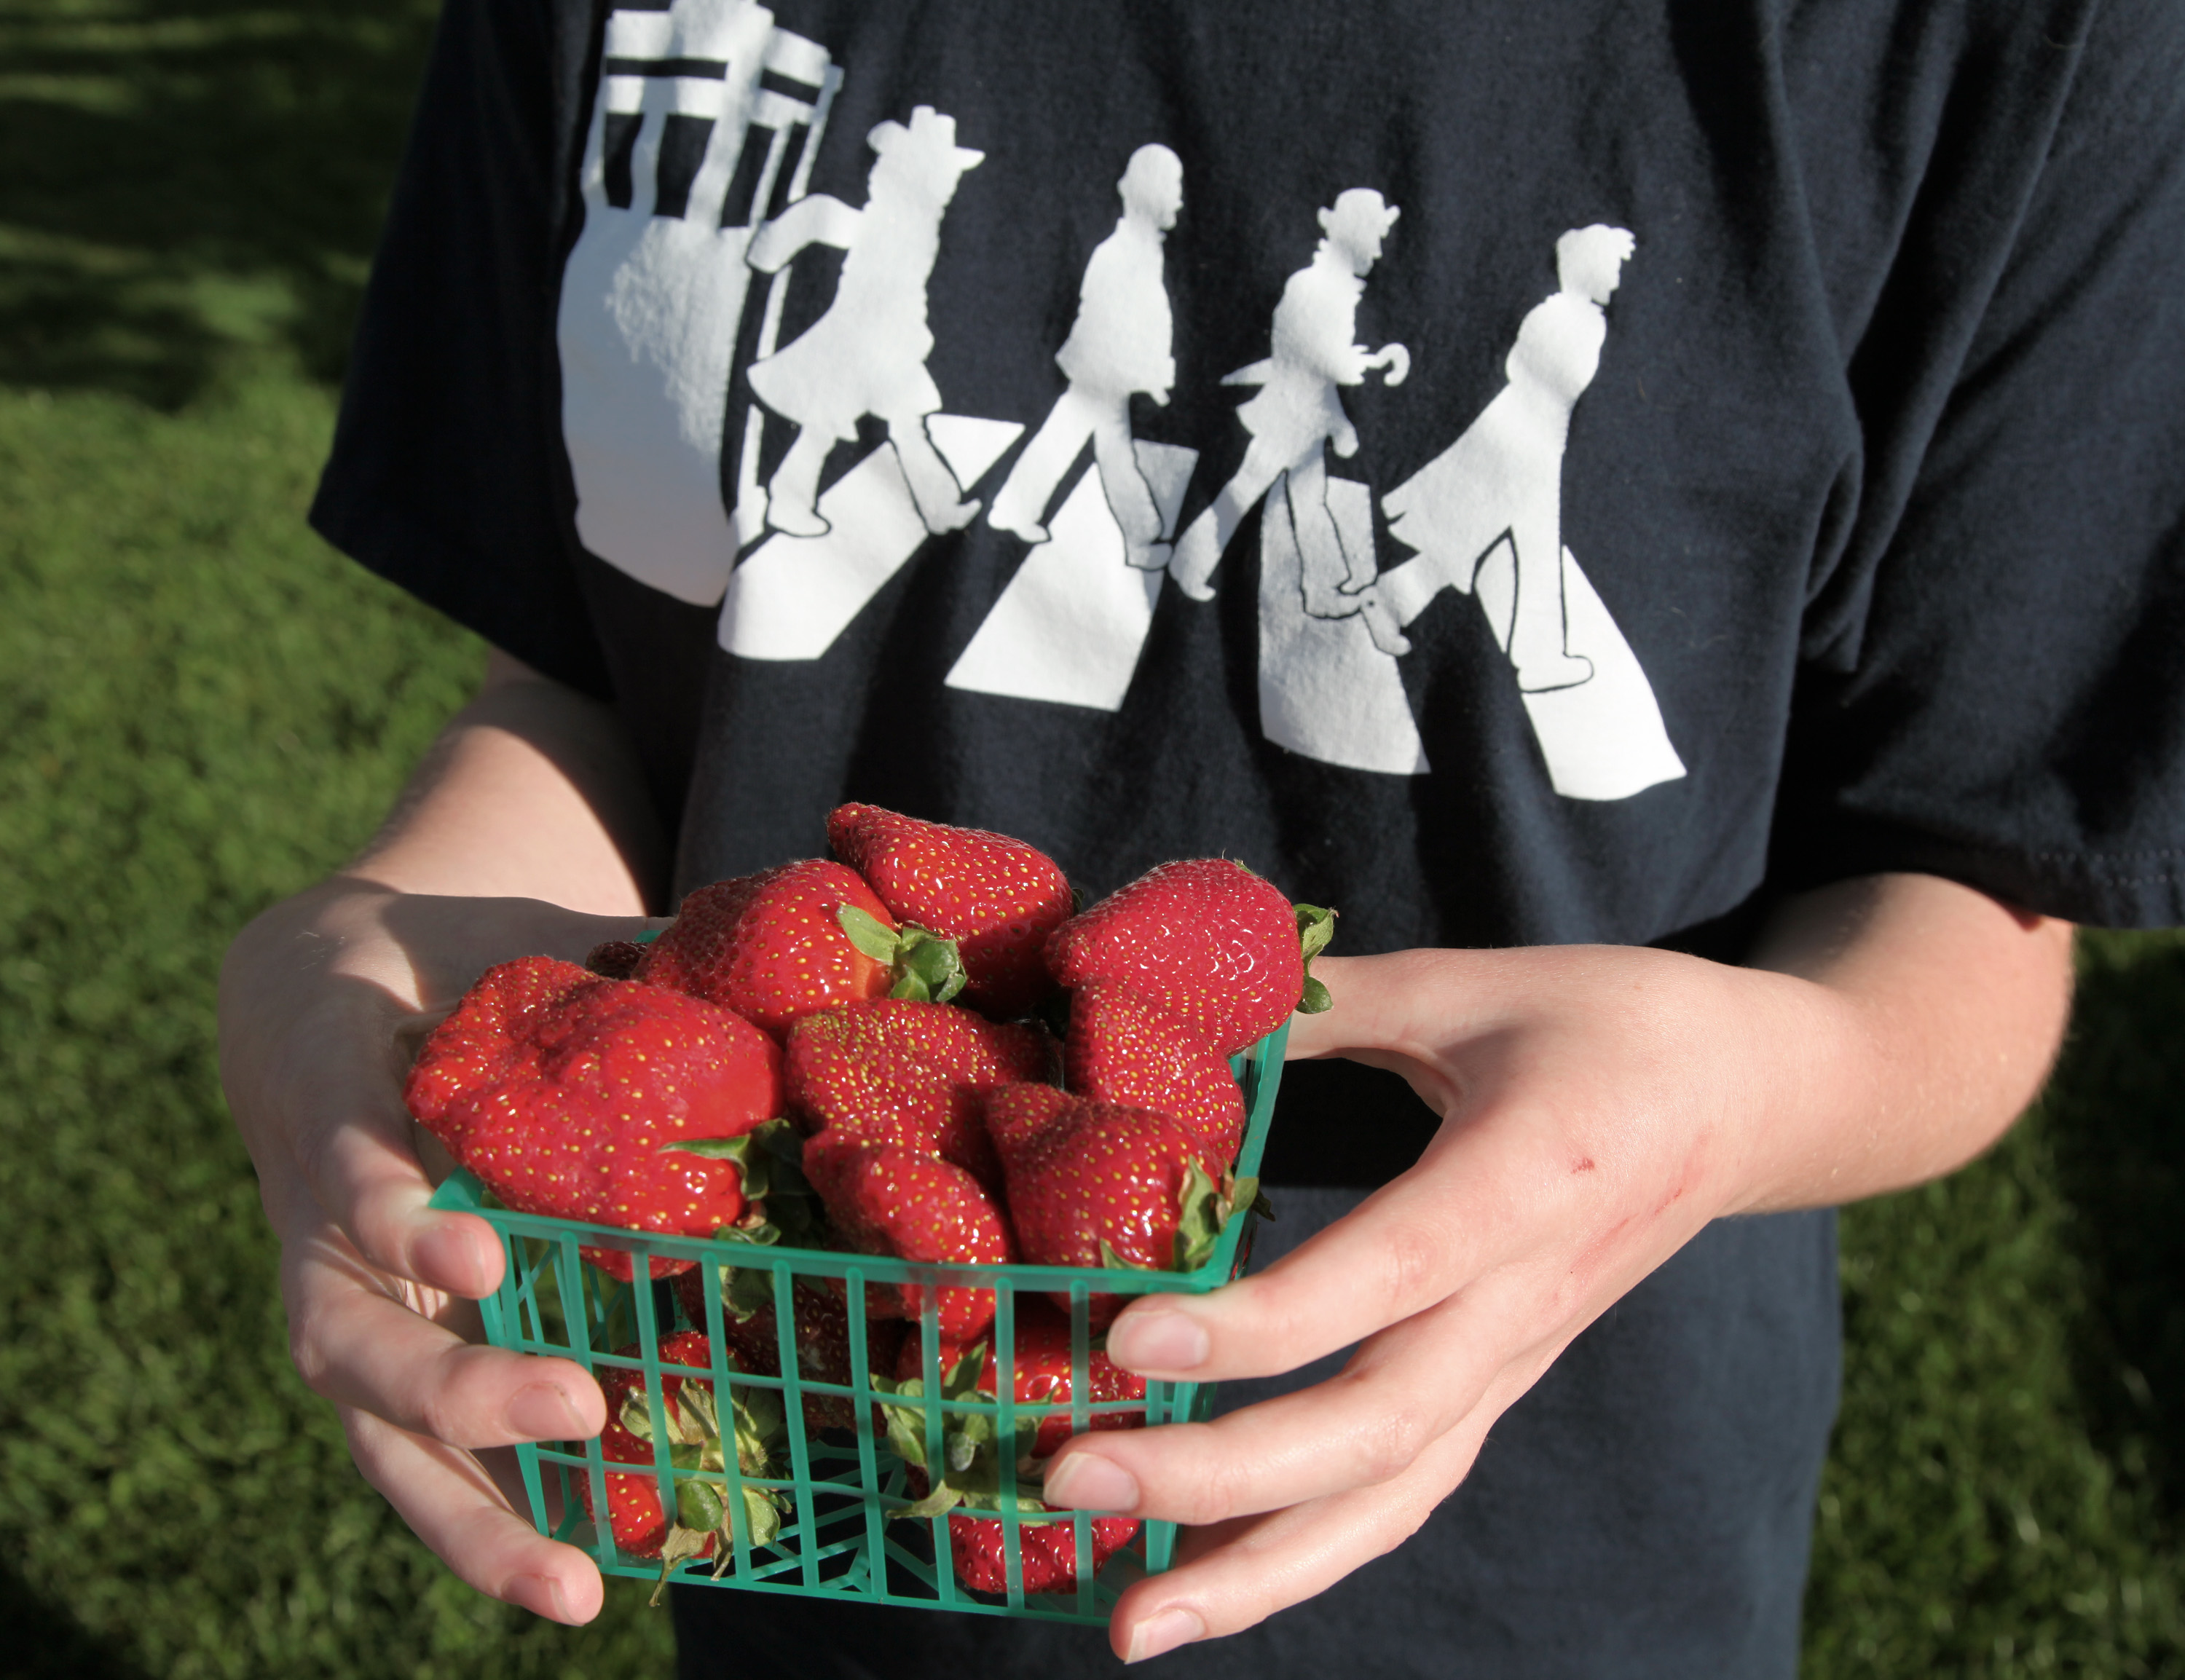
hand, plant, fruit, flower, food, produce, california, strawberry, the, strawberries, solano, sacramento, californiagrown, drwho, tardis, doctors, fraise, fragaria ananassa, abbywho, sense